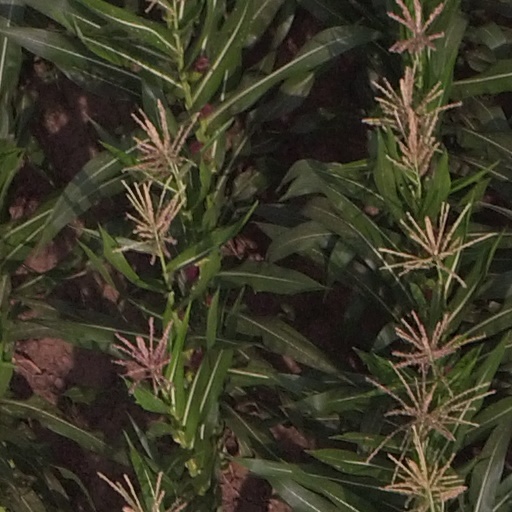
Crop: maize; corn